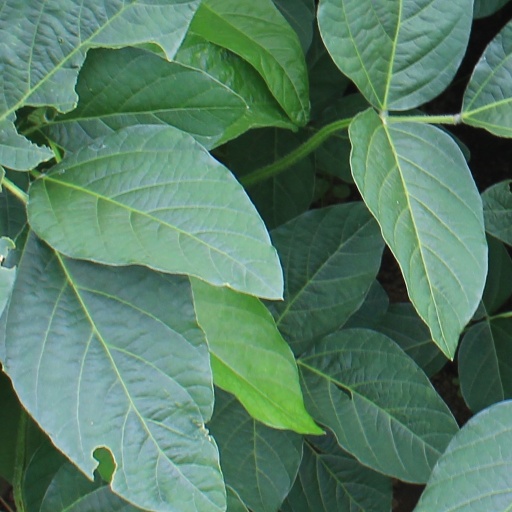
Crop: soybean